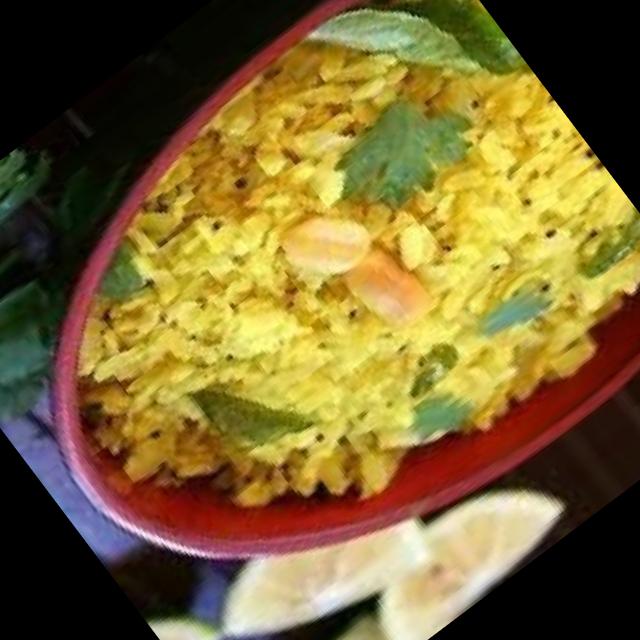
Dish: poha